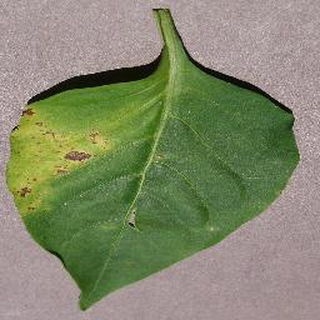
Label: bell_pepper_bacterial_spot